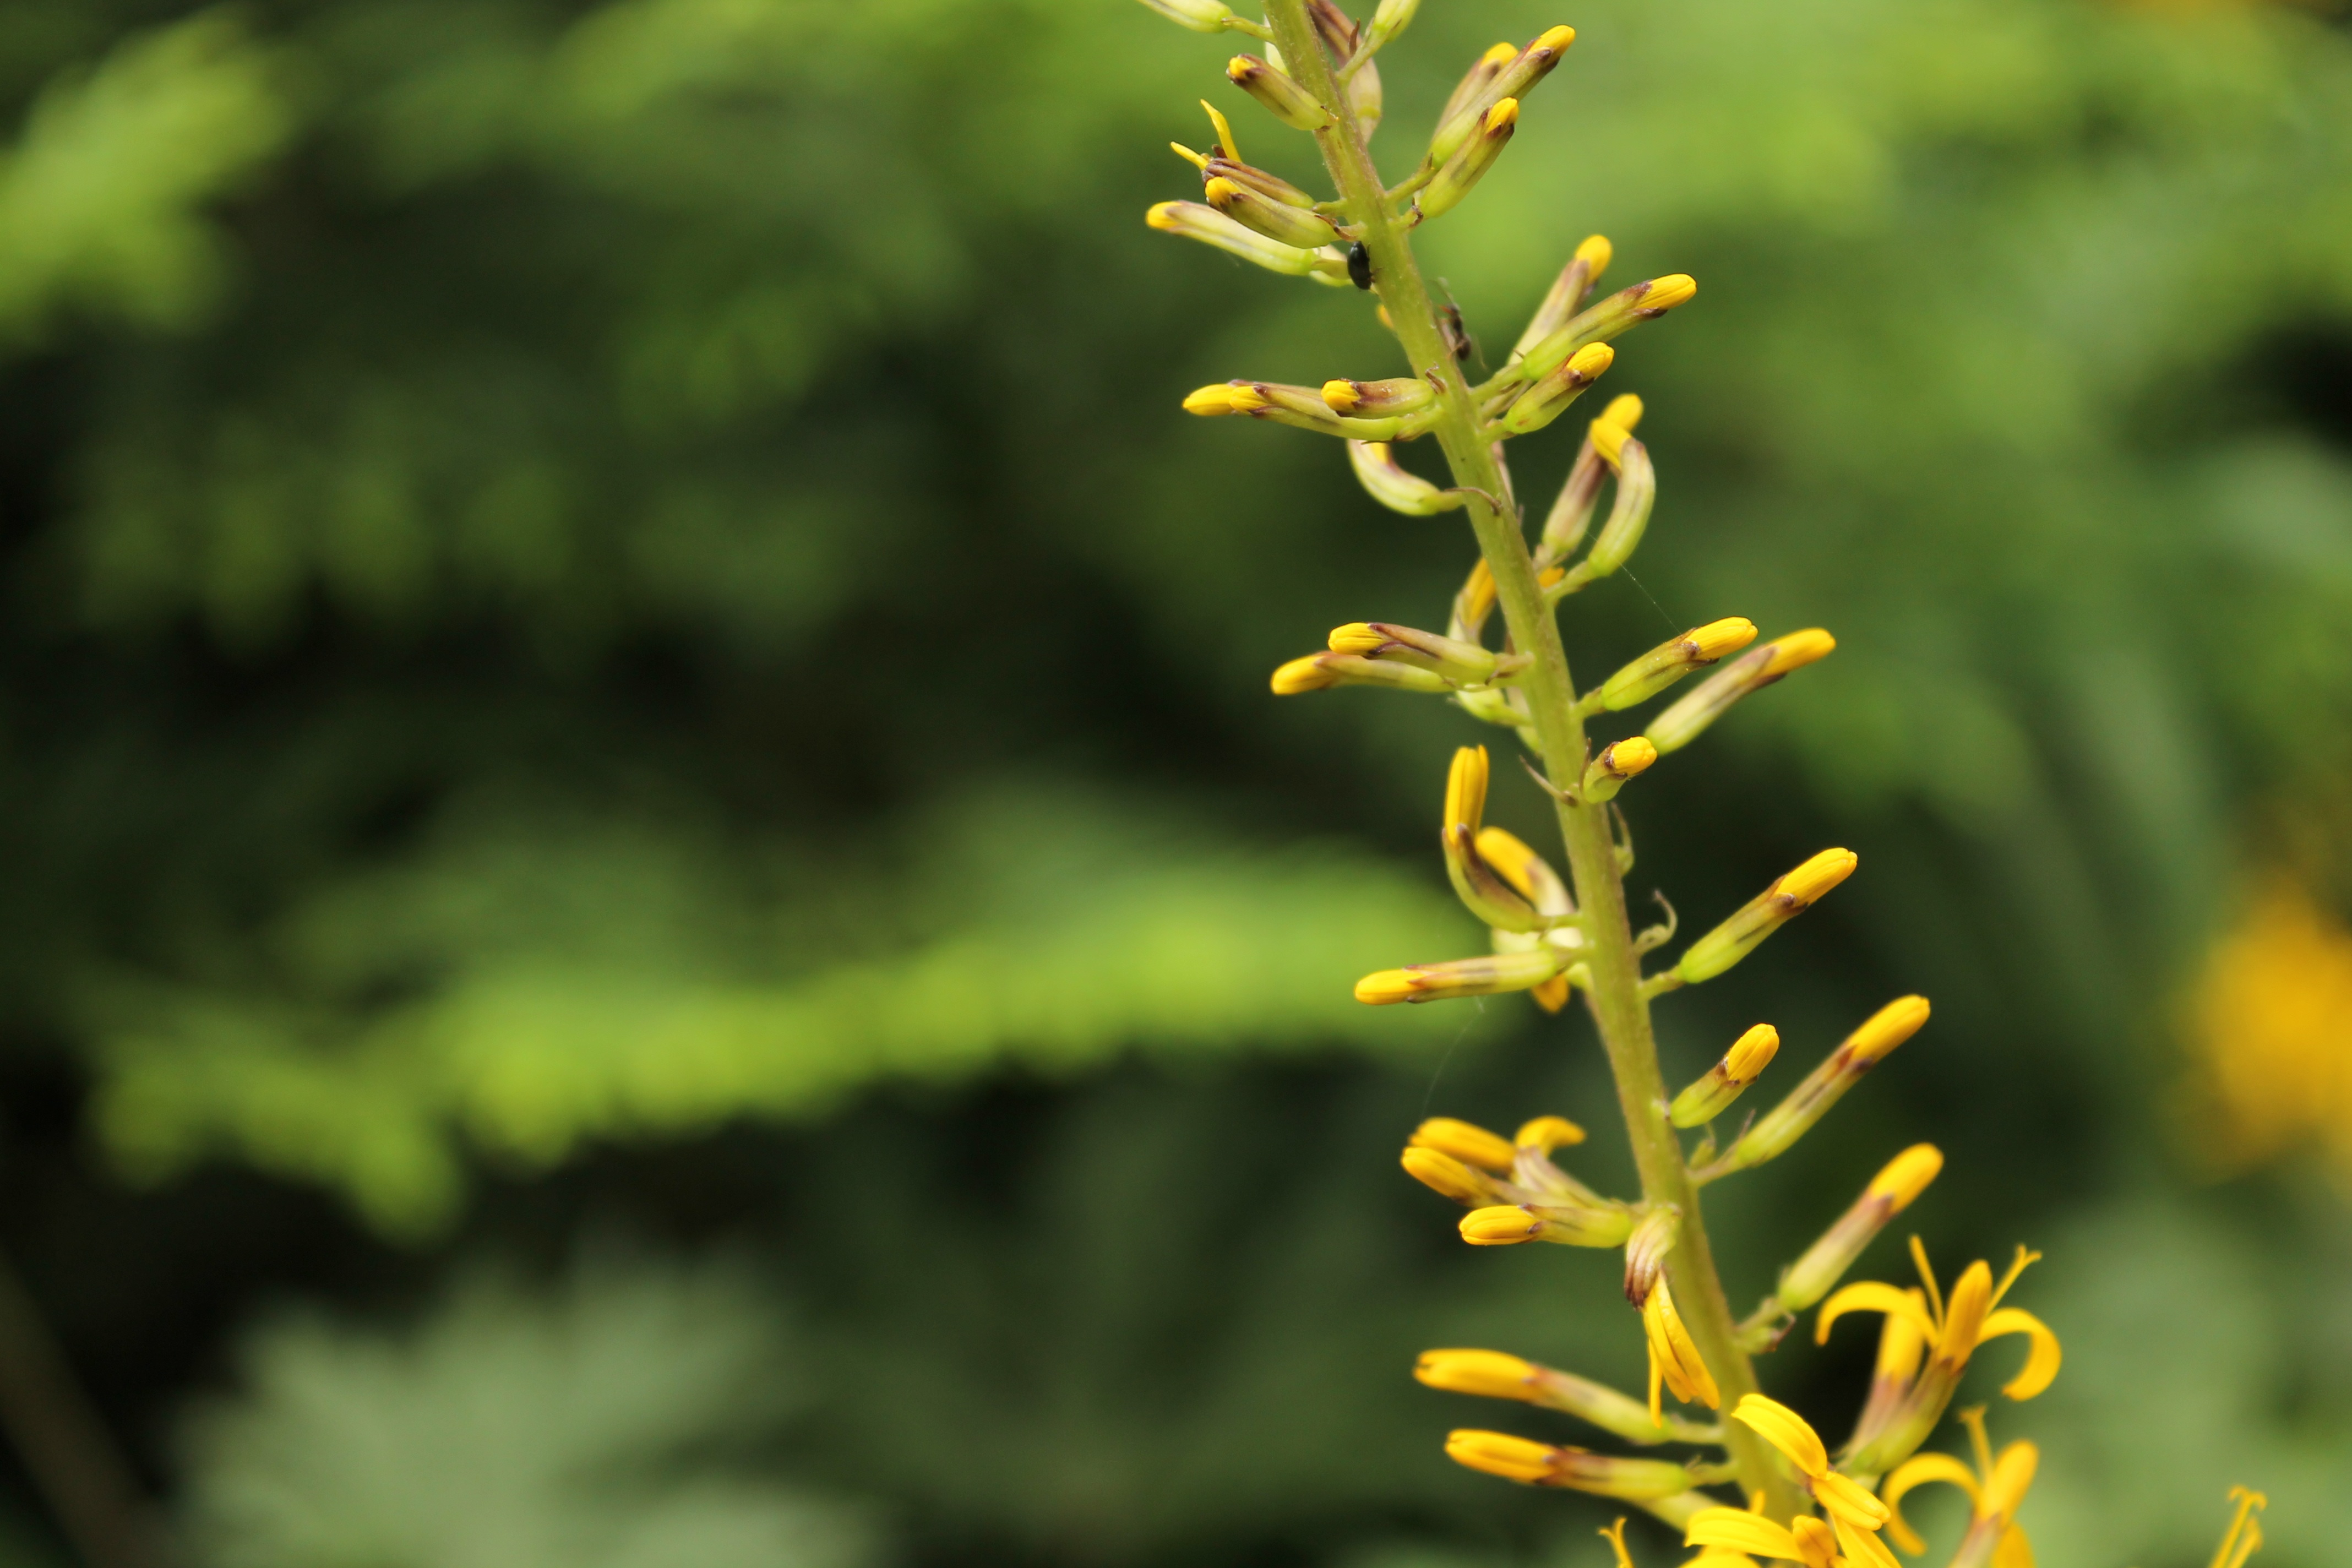
nature, grass, plant, leaf, flower, green, herb, botany, yellow, garden, flora, yellow flower, wildflower, flowers, shrub, macro photography, flowering plant, grass family, plant stem, land plant